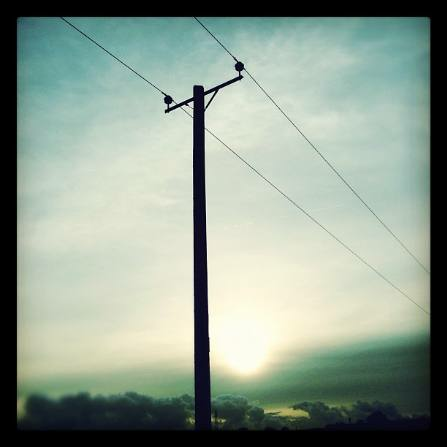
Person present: No